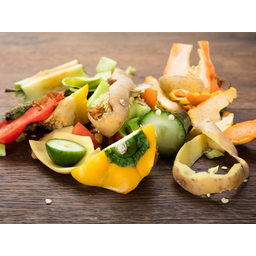
Label: generalcompost